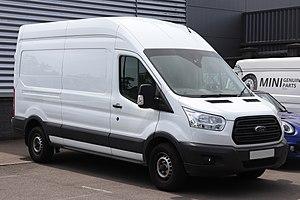
Ford of Europe AG est la filiale européenne de Ford fondée en 1967, dont le siège est à Cologne, Allemagne.